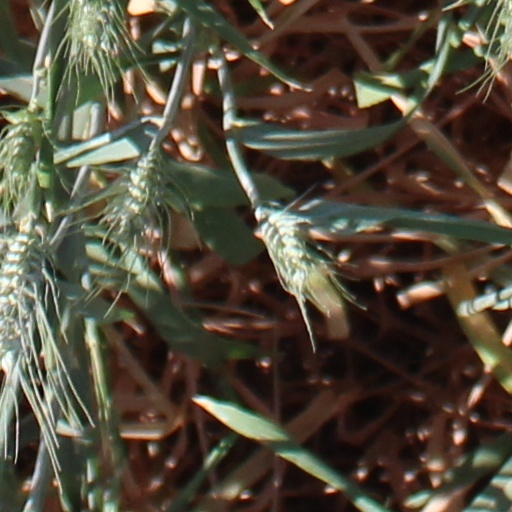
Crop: wheat